Henry of Saxe-Lauenburg

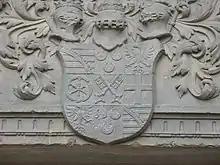
Henry's crest at Burghagen Castle in Hagen im Bremischen, showing the coats of arms of the House of Ascania (upper left and lower right field, upper and lower mid: Count of Brehna, upper right and lower left: Count Palatine of Saxony, middle fields: prince-bishop of Osnabrück, Bremen, and Paderborn (l. to r.).

On 25 October 1575, Court Preacher Hermann Gade married Henry and Anna of Broich (also known as Betzdorf) secretly in the chapel of Burghagen Castle in Hagen im Bremischen. She was supposedly the biological daughter of his mentor, professor Betzdorf in Cologne. Bremen's cathedral chapter approved the wedding, violating Henry's election capitulation, but ordered that future administrators were not to marry. As reason for the marriage, he wrote into the wedding book that he did not possess the gift of chastity. The plague befell the prince-archbishopric in 1575. The year after Henry prompted the renovation of the Vörde hospital and infirmary founded by Prince-Archbishop Johann Rode, as he generally promoted the development of his residential town.